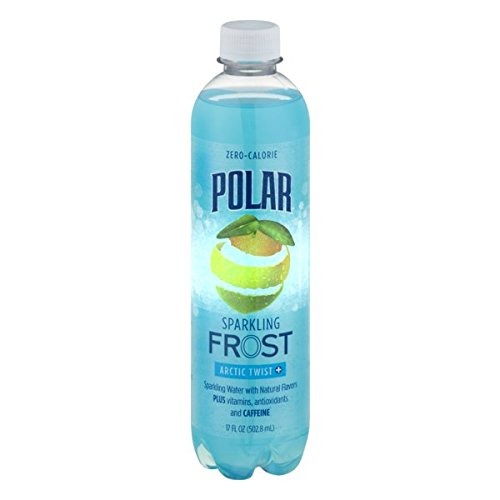
Item Name: Polar Beverages Frost Sparkling Water, Arctic Twist, 17 Fluid Ounce (Pack of 12)
Bullet Point 1: Thirst-quenching refreshment of citrus with the added boost of caffeine, arctic twist was created to meet the growing demand of adult consumers seeking calorie-free refreshment with the pick-me-up benefits of caffeine
Bullet Point 2: Zero calories
Bullet Point 3: Big fruit taste-made with real juice
Bullet Point 4: Plus vitamins and antioxidants
Bullet Point 5: Certified ou kosher and gluten free
Value: 204.0
Unit: oz

Price: 5